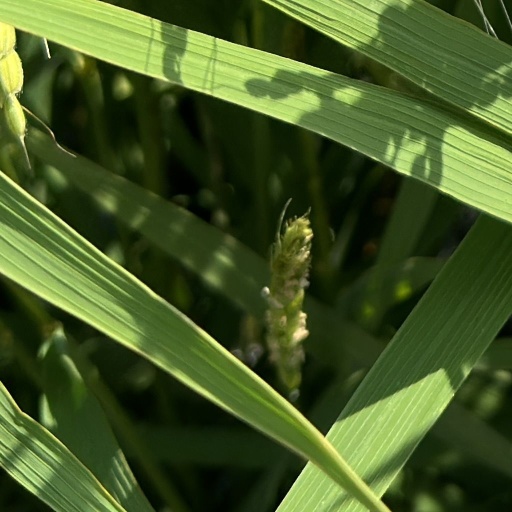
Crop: rice